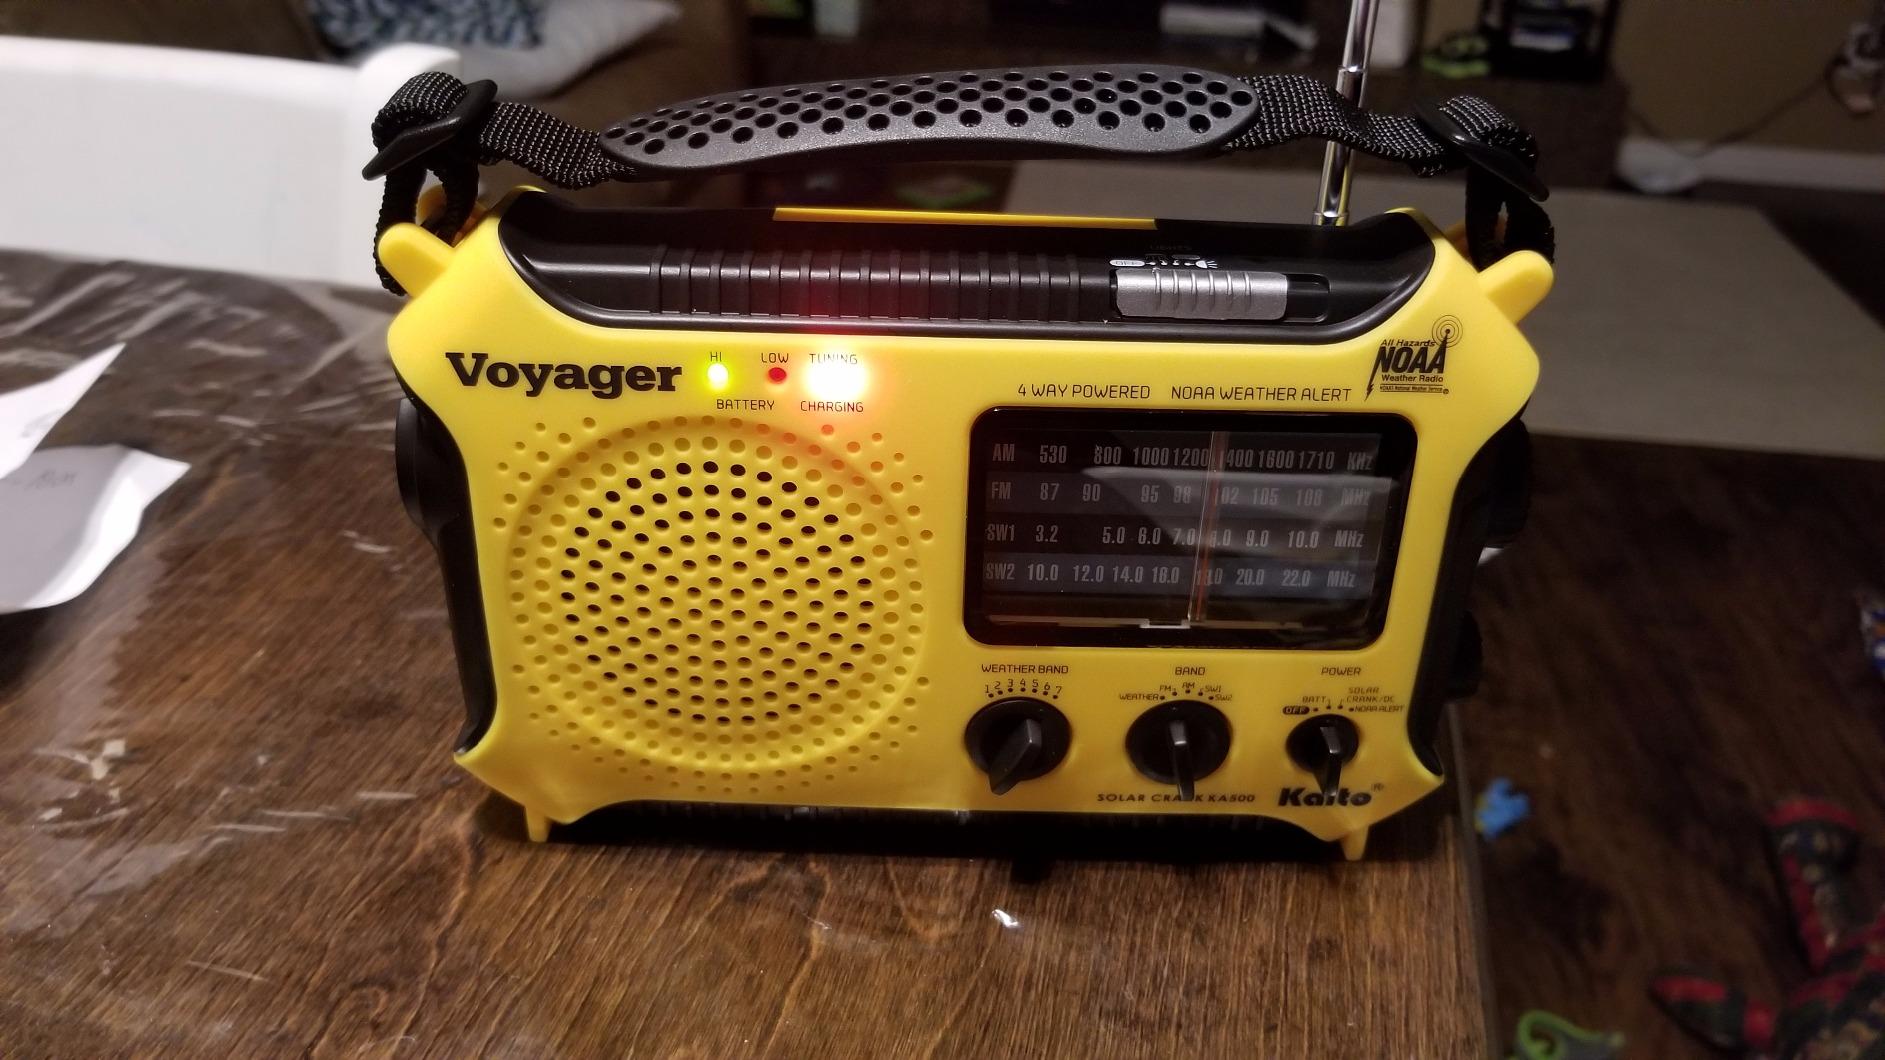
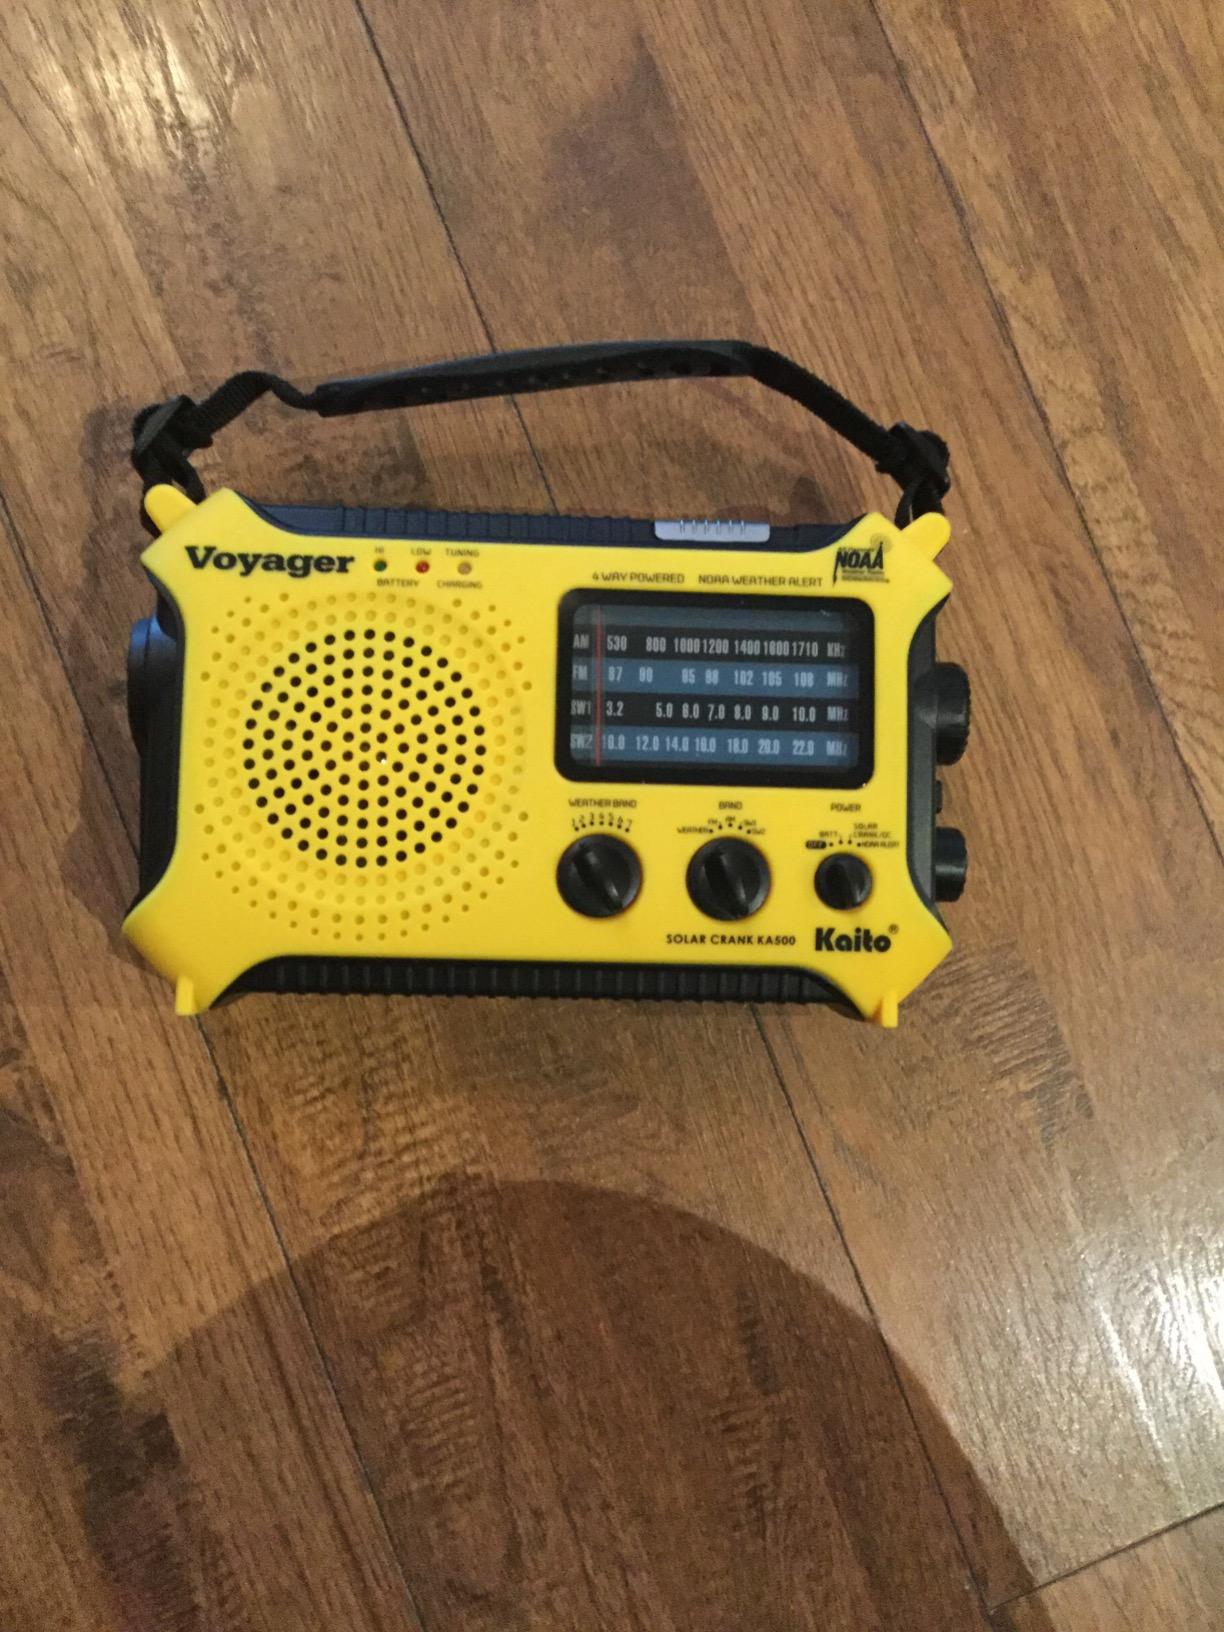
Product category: radio
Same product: yes